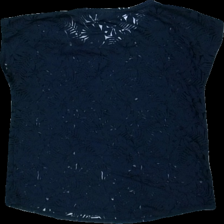
View: back
Type: T-shirt
Category: Ladies
Brand: Not in the list
Brand text on label: yessica
Colors: Blue
Material: 100% viskos
Pattern: Transparent
Cut: C-collar
Season: All
Price range: <50
Recommended usage: Reuse
Description: t-shirt med blom mönster
Comment: urtvättad